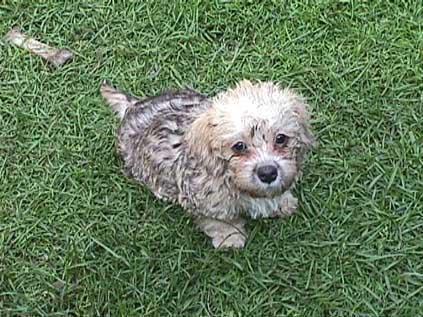
Dandie_Dinmont